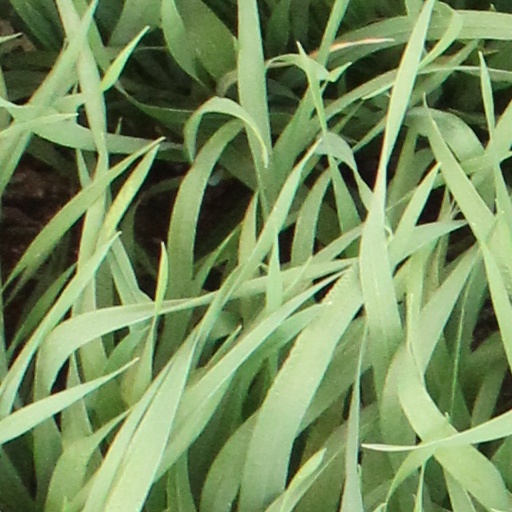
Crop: wheat